Culture of Rome

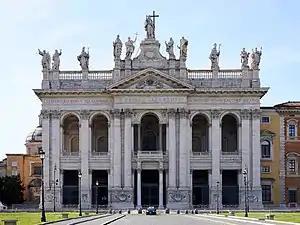
Archbasilica of St. John Lateran, mother church of the diocese of Rome, is the material representation of the Holy See, which has its residence here. It is the first of the four major papal basilicas and the oldest and most important basilica in the Western world.

Rome contains a vast and impressive collection of art, sculpture, fountains, mosaics, frescos, and paintings, from all different periods. Rome first became a major artistic centre during ancient Rome, with forms of important Roman art such as architecture, painting, sculpture and mosaic work. Metal-work, coin-die and gem engraving, ivory carvings, figurine glass, pottery, and book illustrations are 'minor' forms of Roman artwork. Rome later became a major centre of Renaissance art, since the popes spent vast sums of money for the constructions of grandiose basilicas, palaces, piazzas and public buildings in general. Rome became one of Europe's major centres of Renaissance artwork, second only to Florence, and able to compare to other major cities and cultural centres, such as Paris and Venice. The city was affected greatly by the baroque, and Rome became the home of numerous artists and architects, such as Bernini, Caravaggio, Carracci, Borromini and Cortona, to name a few. In the late-18th century and early-19th century, the city was one of the centres of the Grand Tour, when wealthy, young English and other European aristocrats visited the city to learn about ancient Roman culture, art, philosophy and architecture. Rome hosted a great number of neoclassical and rococo artists, such as Pannini and Bernardo Bellotto. Today, the city is a major artistic centre, with numerous art institutes and museums.